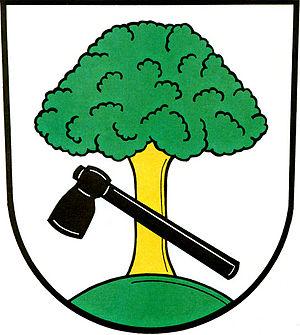
Vápenná est une commune du district de Jeseník, dans la région d'Olomouc, en République tchèque. Sa population s'élevait à 1 329 habitants en 2018.